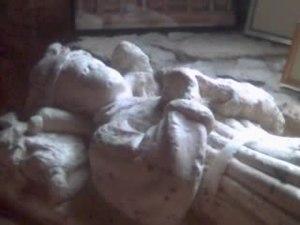
Édouard de Middleham, titré comte de Salisbury, puis prince de Galles, duc de Cornouailles et comte de Chester, est le fils unique du roi d'Angleterre Richard III et de son épouse Anne Neville.